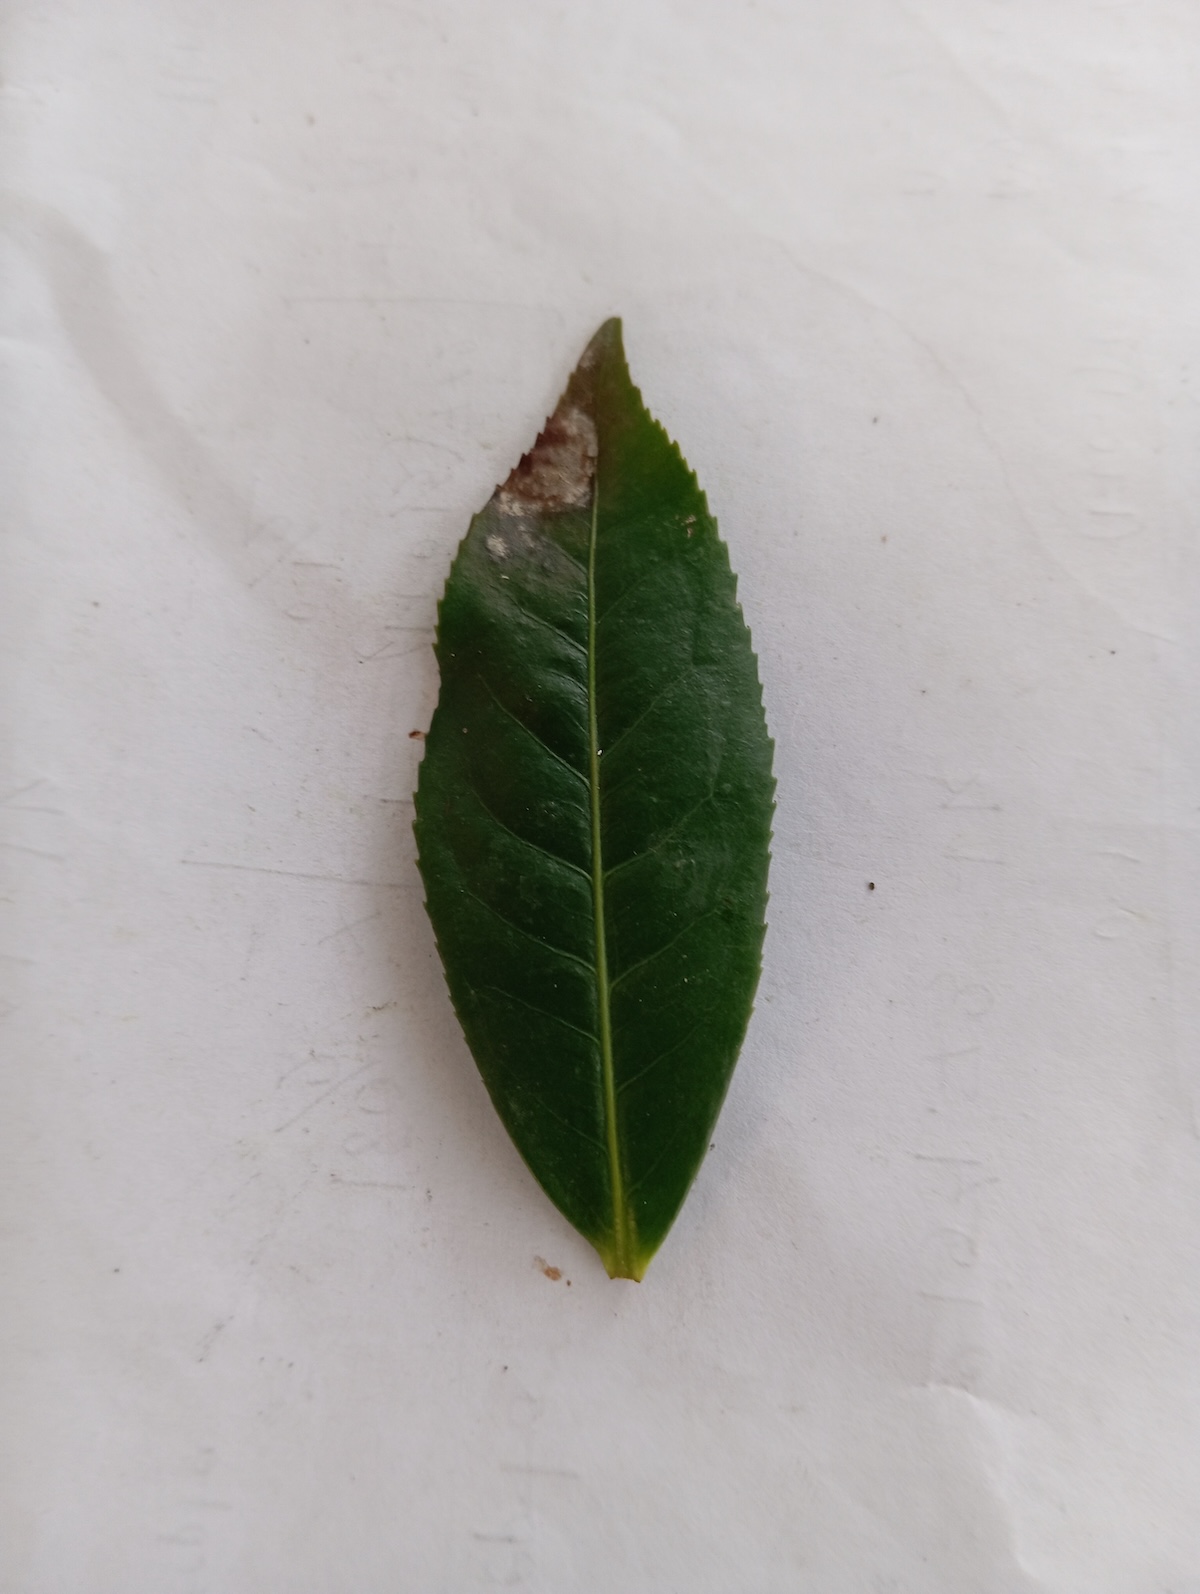
Label: Gray Blight